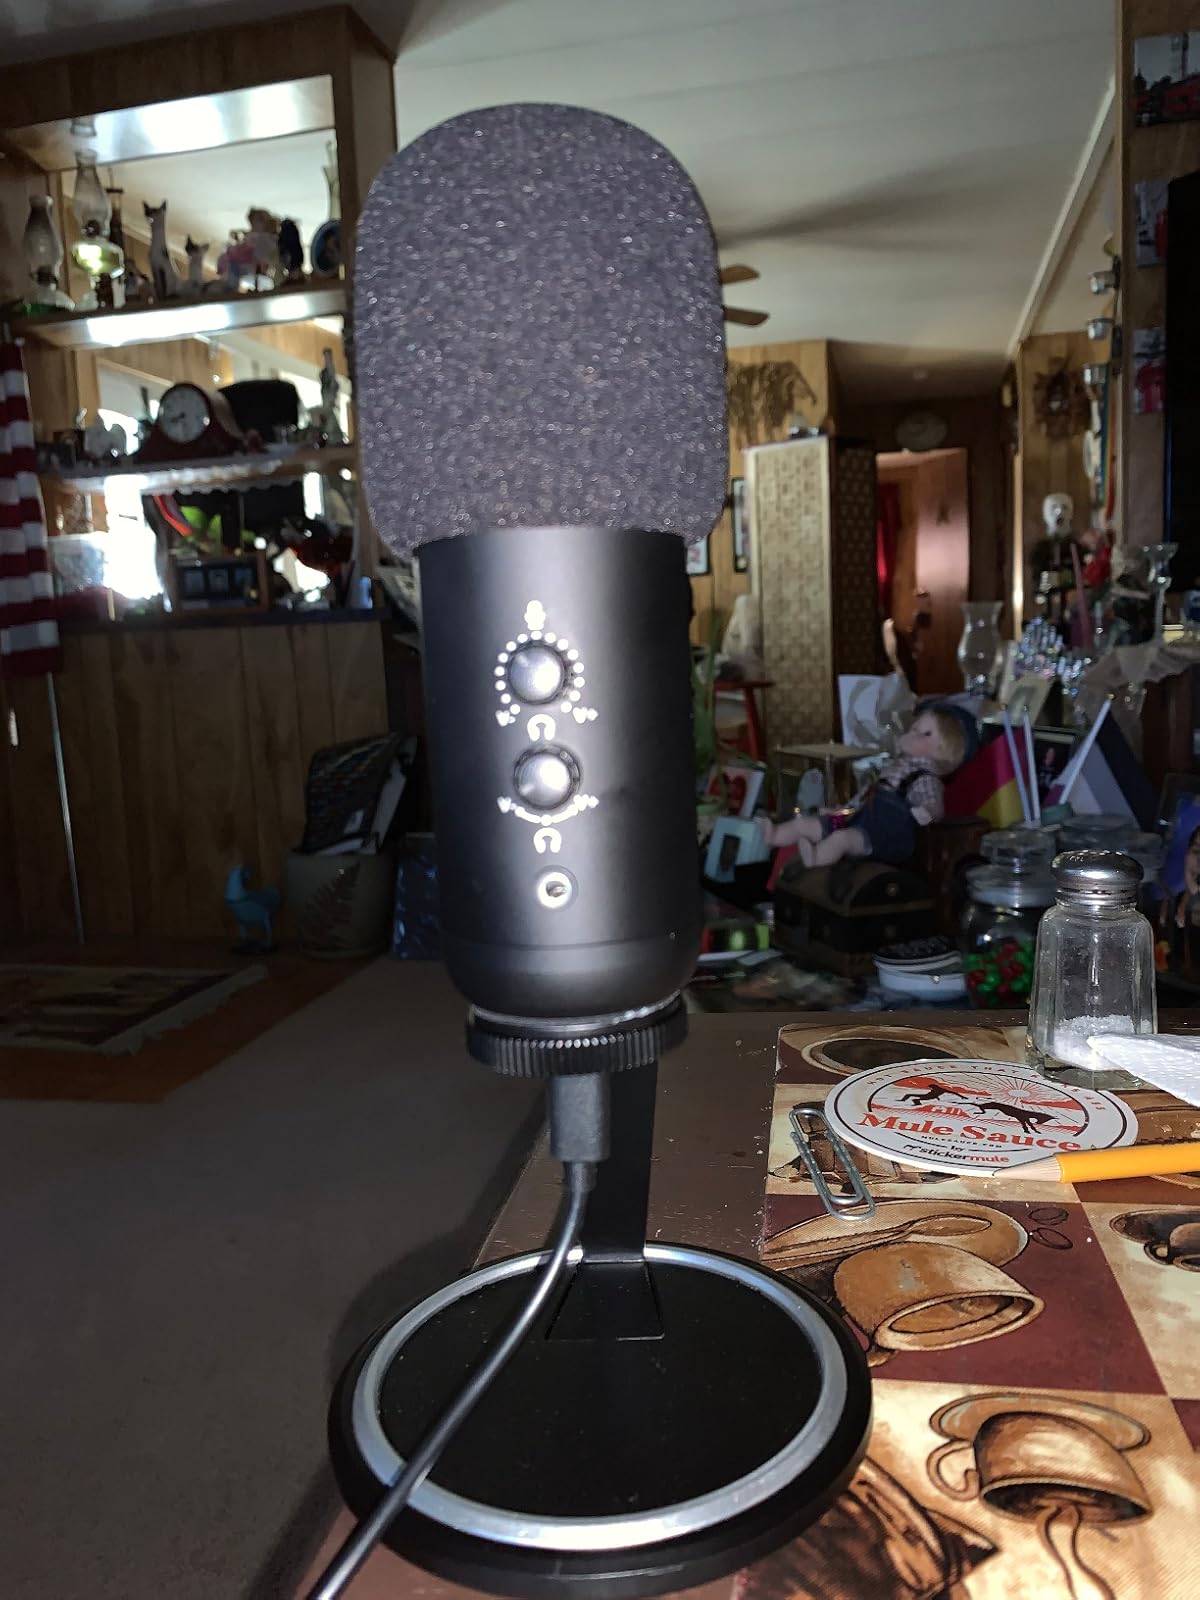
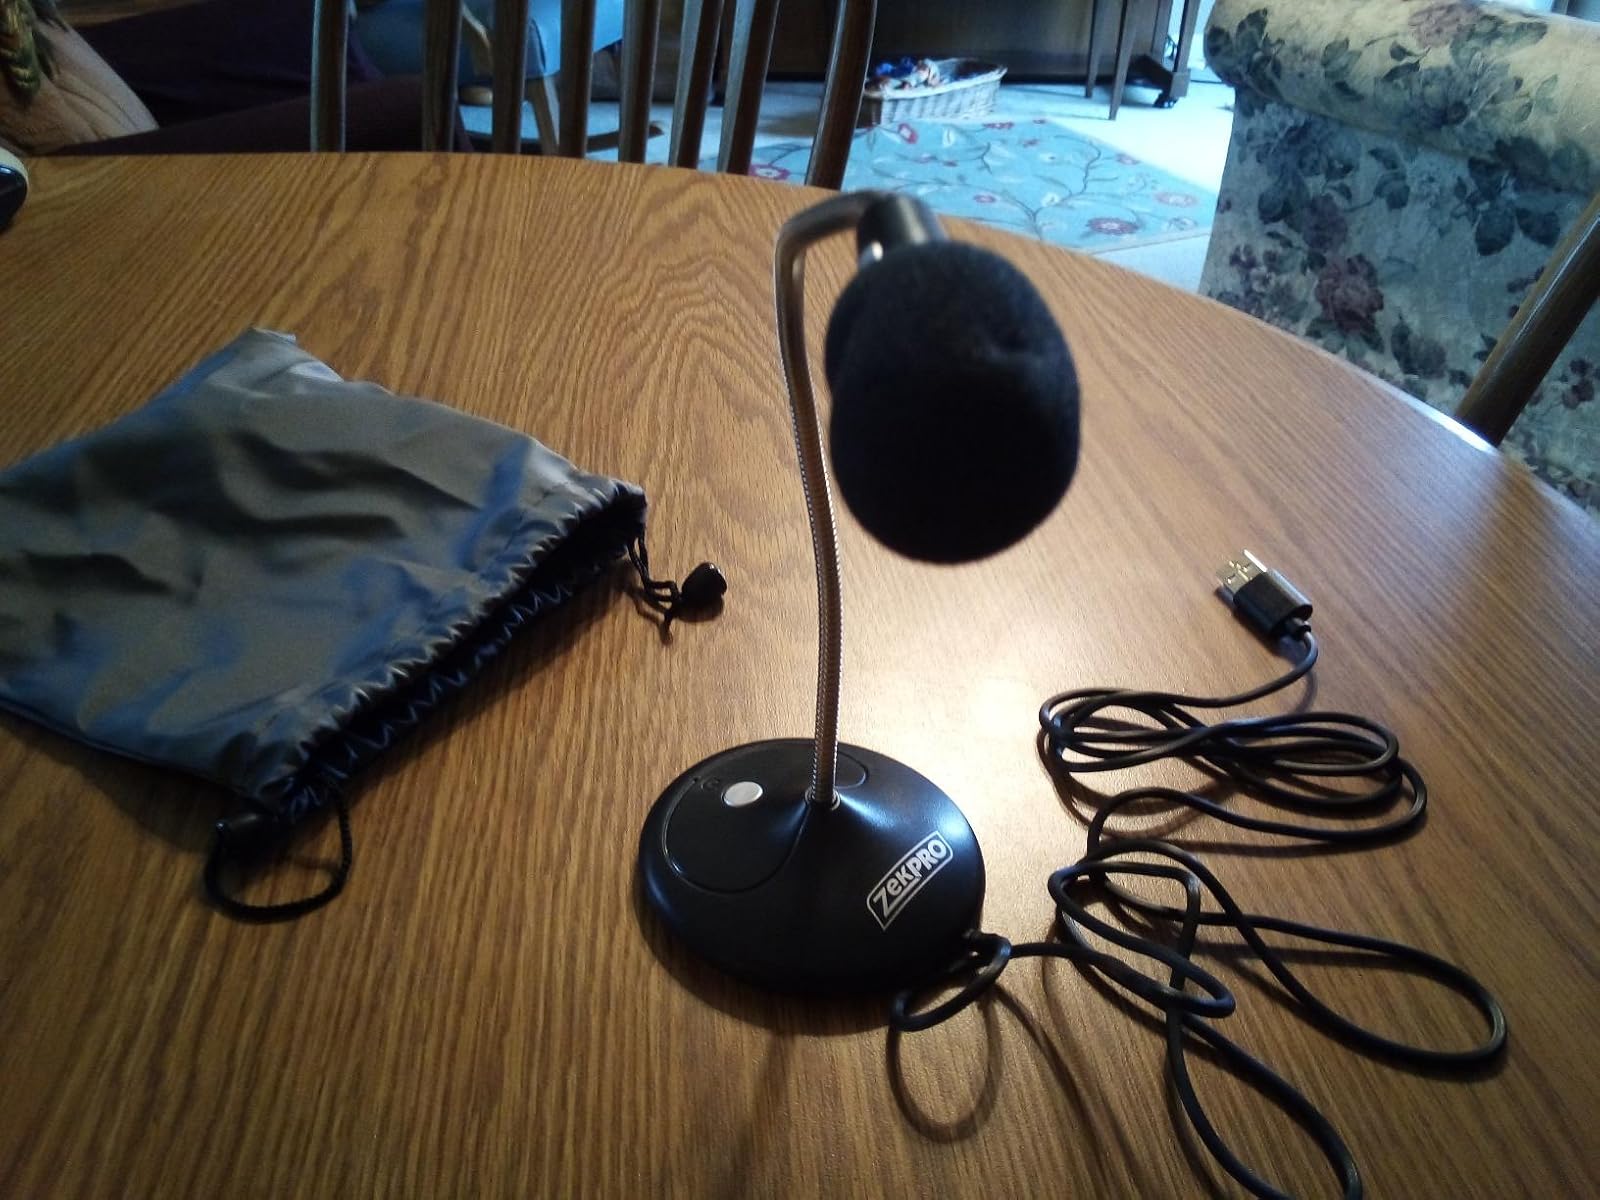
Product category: microphone
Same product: no